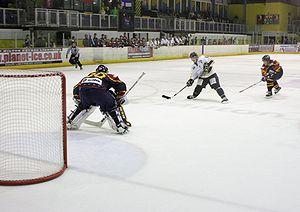
Une échappée est une situation de jeu du hockey sur glace.